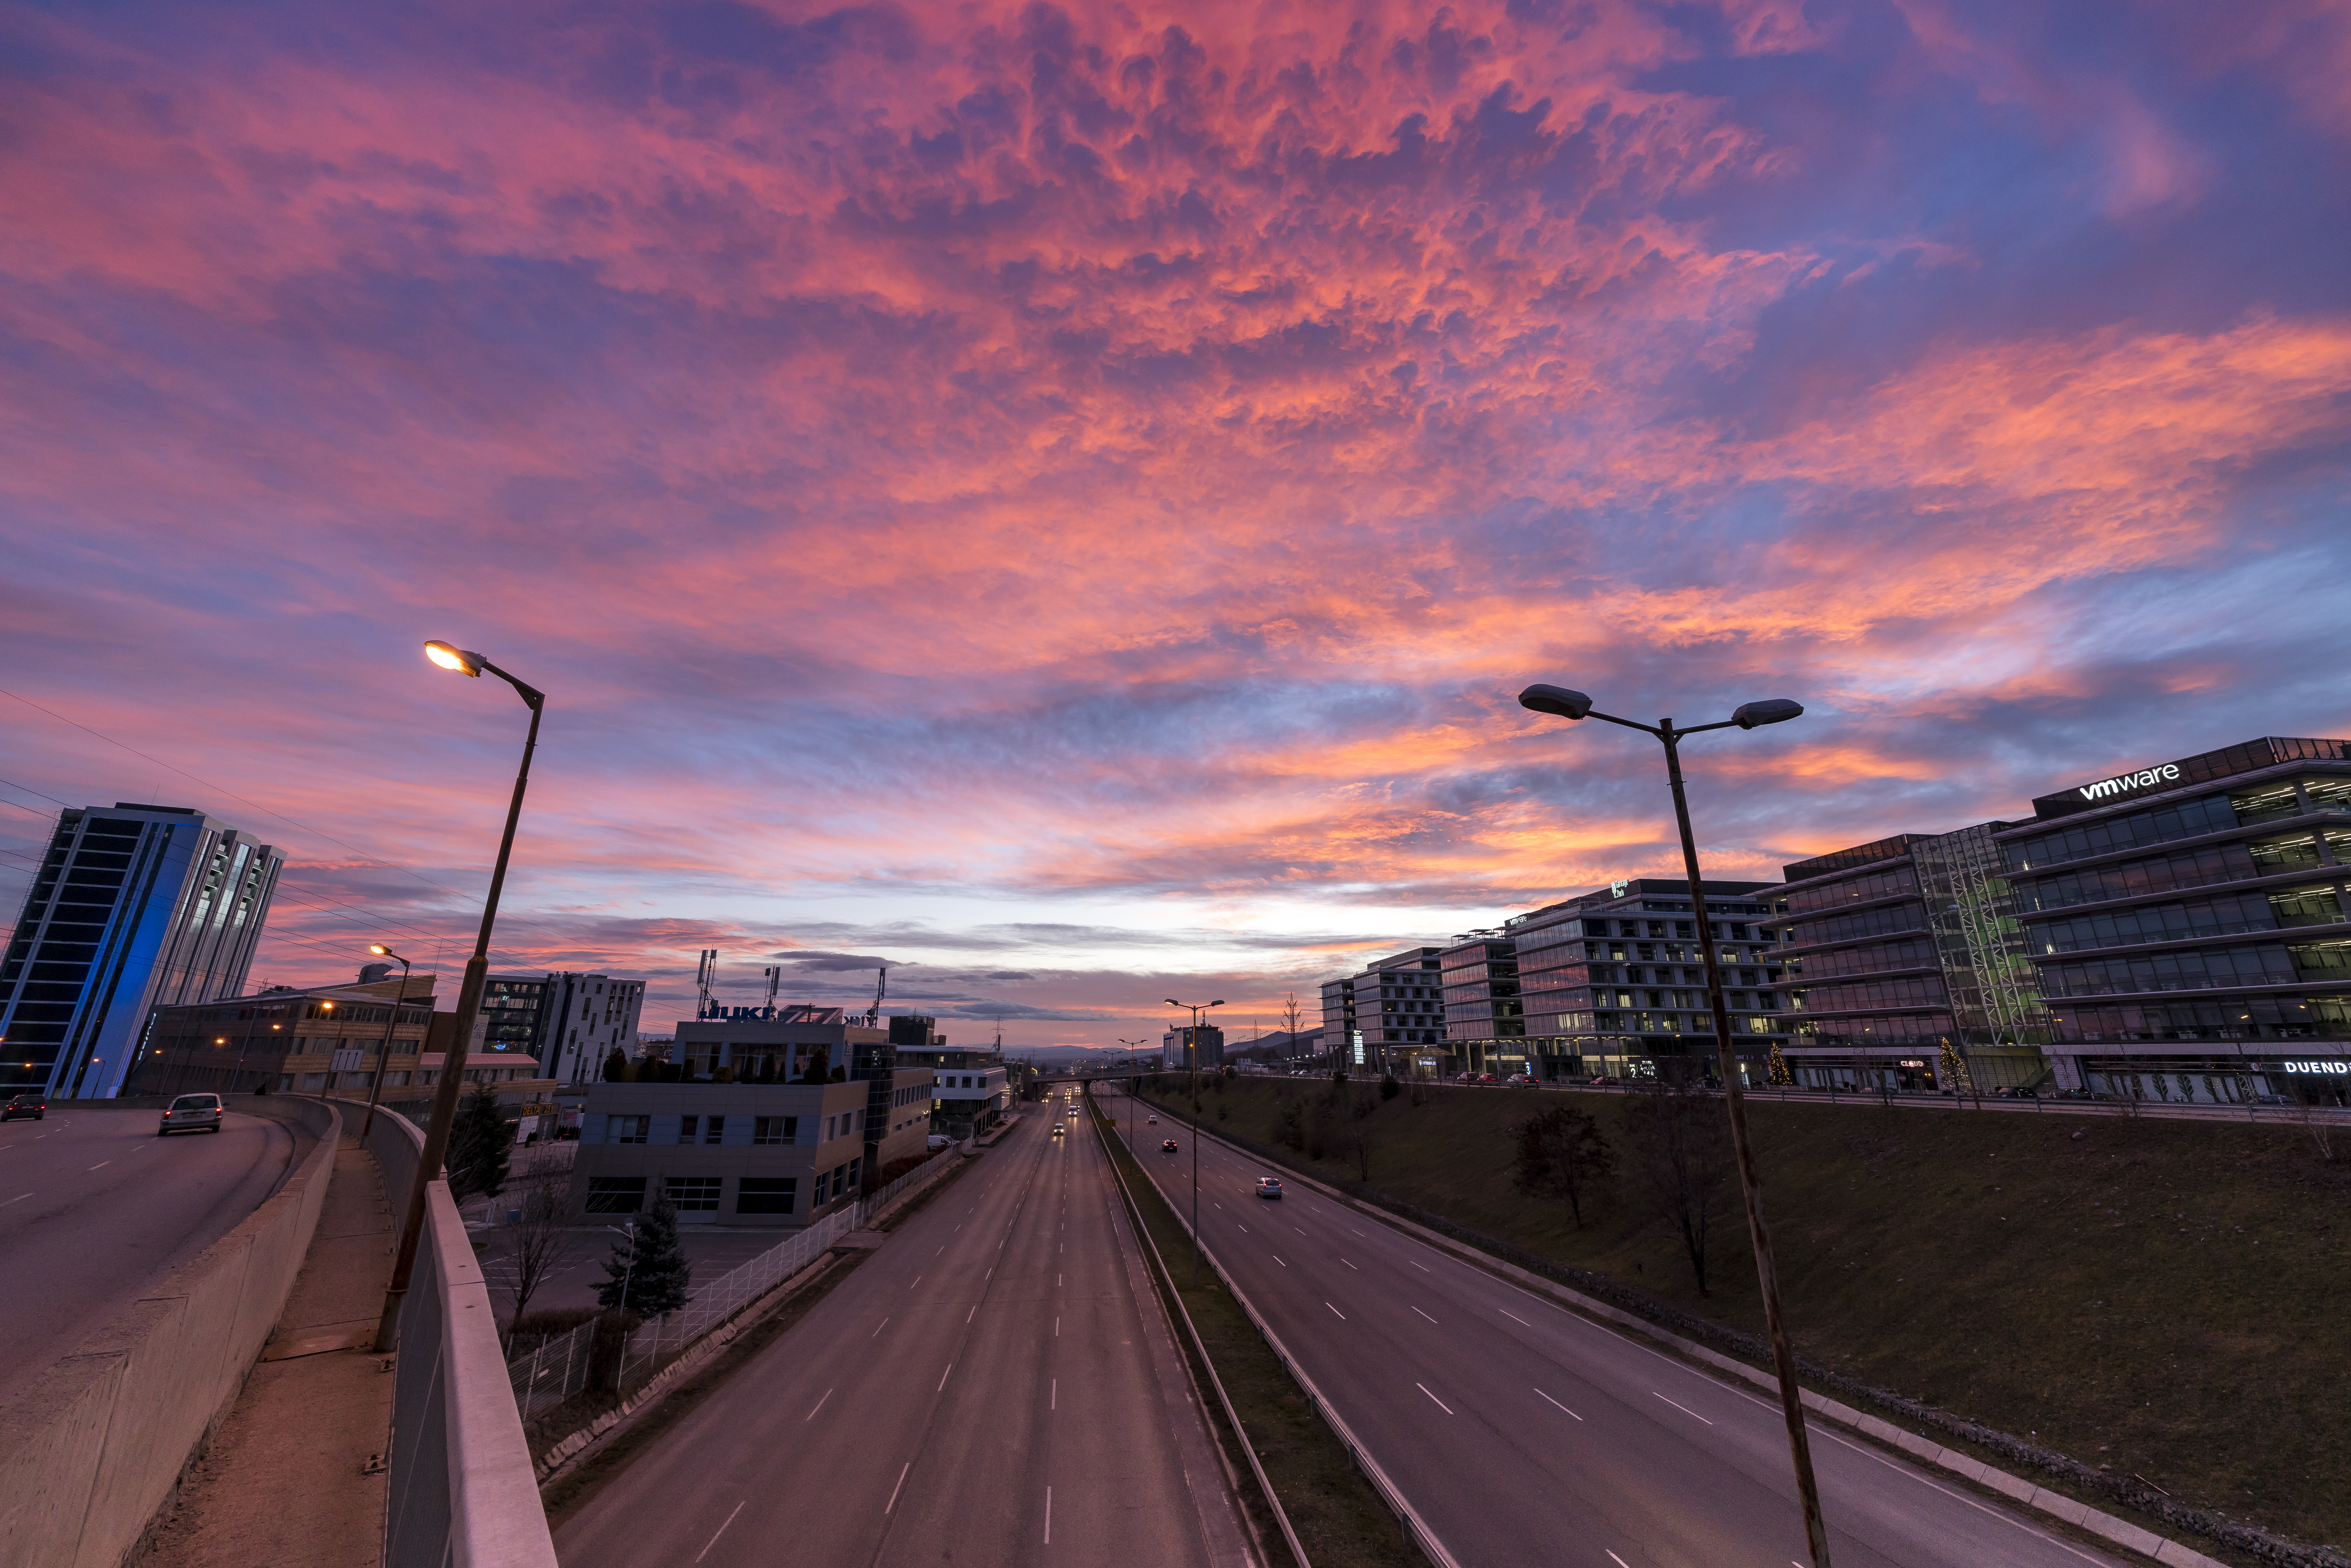
sunrise, cloud, sky, city, road, morning, dusk, infrastructure, urban area, street light, road surface, evening, sunset, metropolitan area, highway, thoroughfare, afterglow, lane, freeway, electricity, cityscape, red sky at morning, downtown, tower block, public utility, metropolis, electrical supply, overpass, suburb, bridge, skyline, electrical network